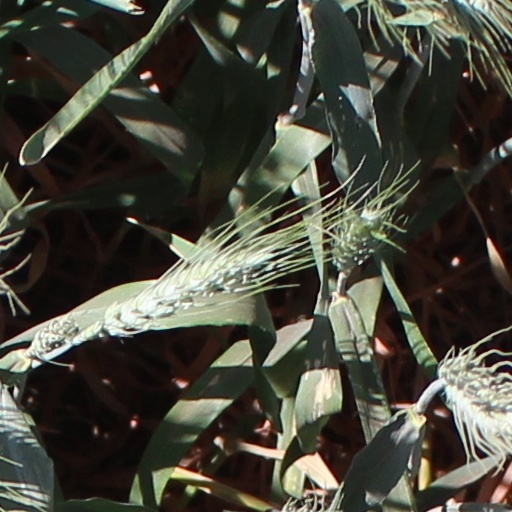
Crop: wheat